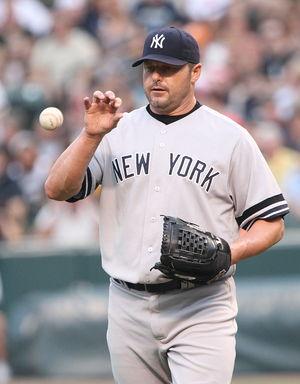
Dans la Ligue majeure de baseball, le trophée Cy Young est le prix accordé au meilleur lanceur de l'année. On nomme deux vainqueurs chaque année : celui de la Ligue nationale et celui de la Ligue américaine. Avant 1967, un seul lanceur par saison fut désigné chaque saison.